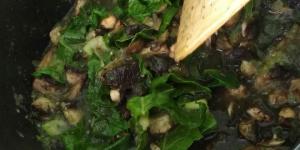
champinones en salsa verde paso a paso